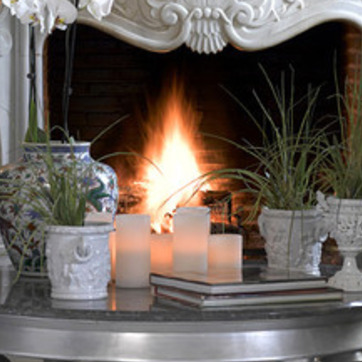
Material: other